Linton Park

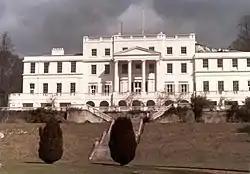
Linton Park house from the south

Linton Park, formerly Linton Place or Linton Hall, is a large 18th-century country house in Linton, Kent, England. Built by Robert Mann in 1730 to replace a much earlier building called 'Capell's Court', the estate passed through the ownership of several members of Mann's family before coming into the Cornwallis family. The house was enlarged to its current size in 1825.